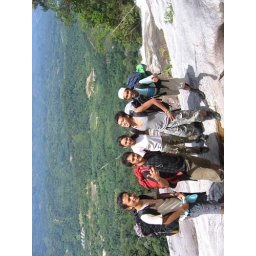
Yu in black shirt found me in train stn. and brought me into their group; they fed me so well